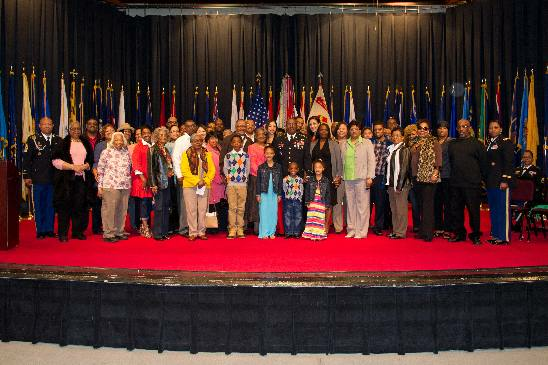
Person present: Yes